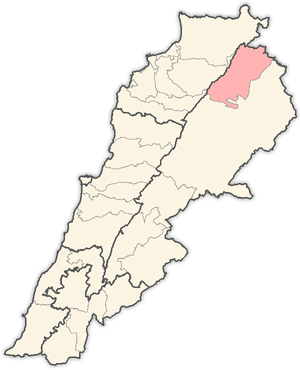
Le Caza du Hermel est un district amministratif libanais, qui fait partie du gouvernorat de la Bekaa. Le chef lieu du Caza est la ville du même nom Hermel.